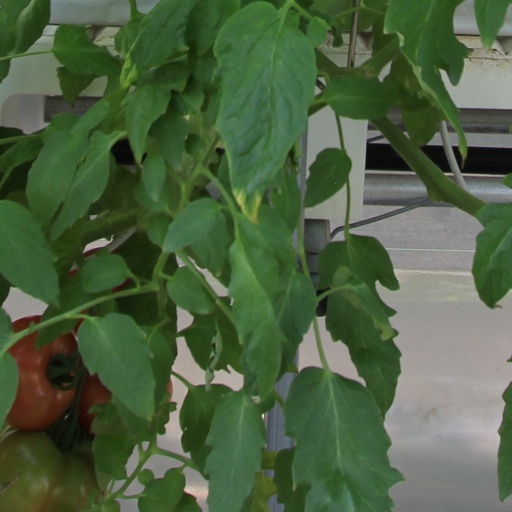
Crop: tomato